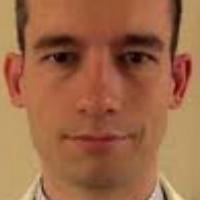
Age group: age 41-55